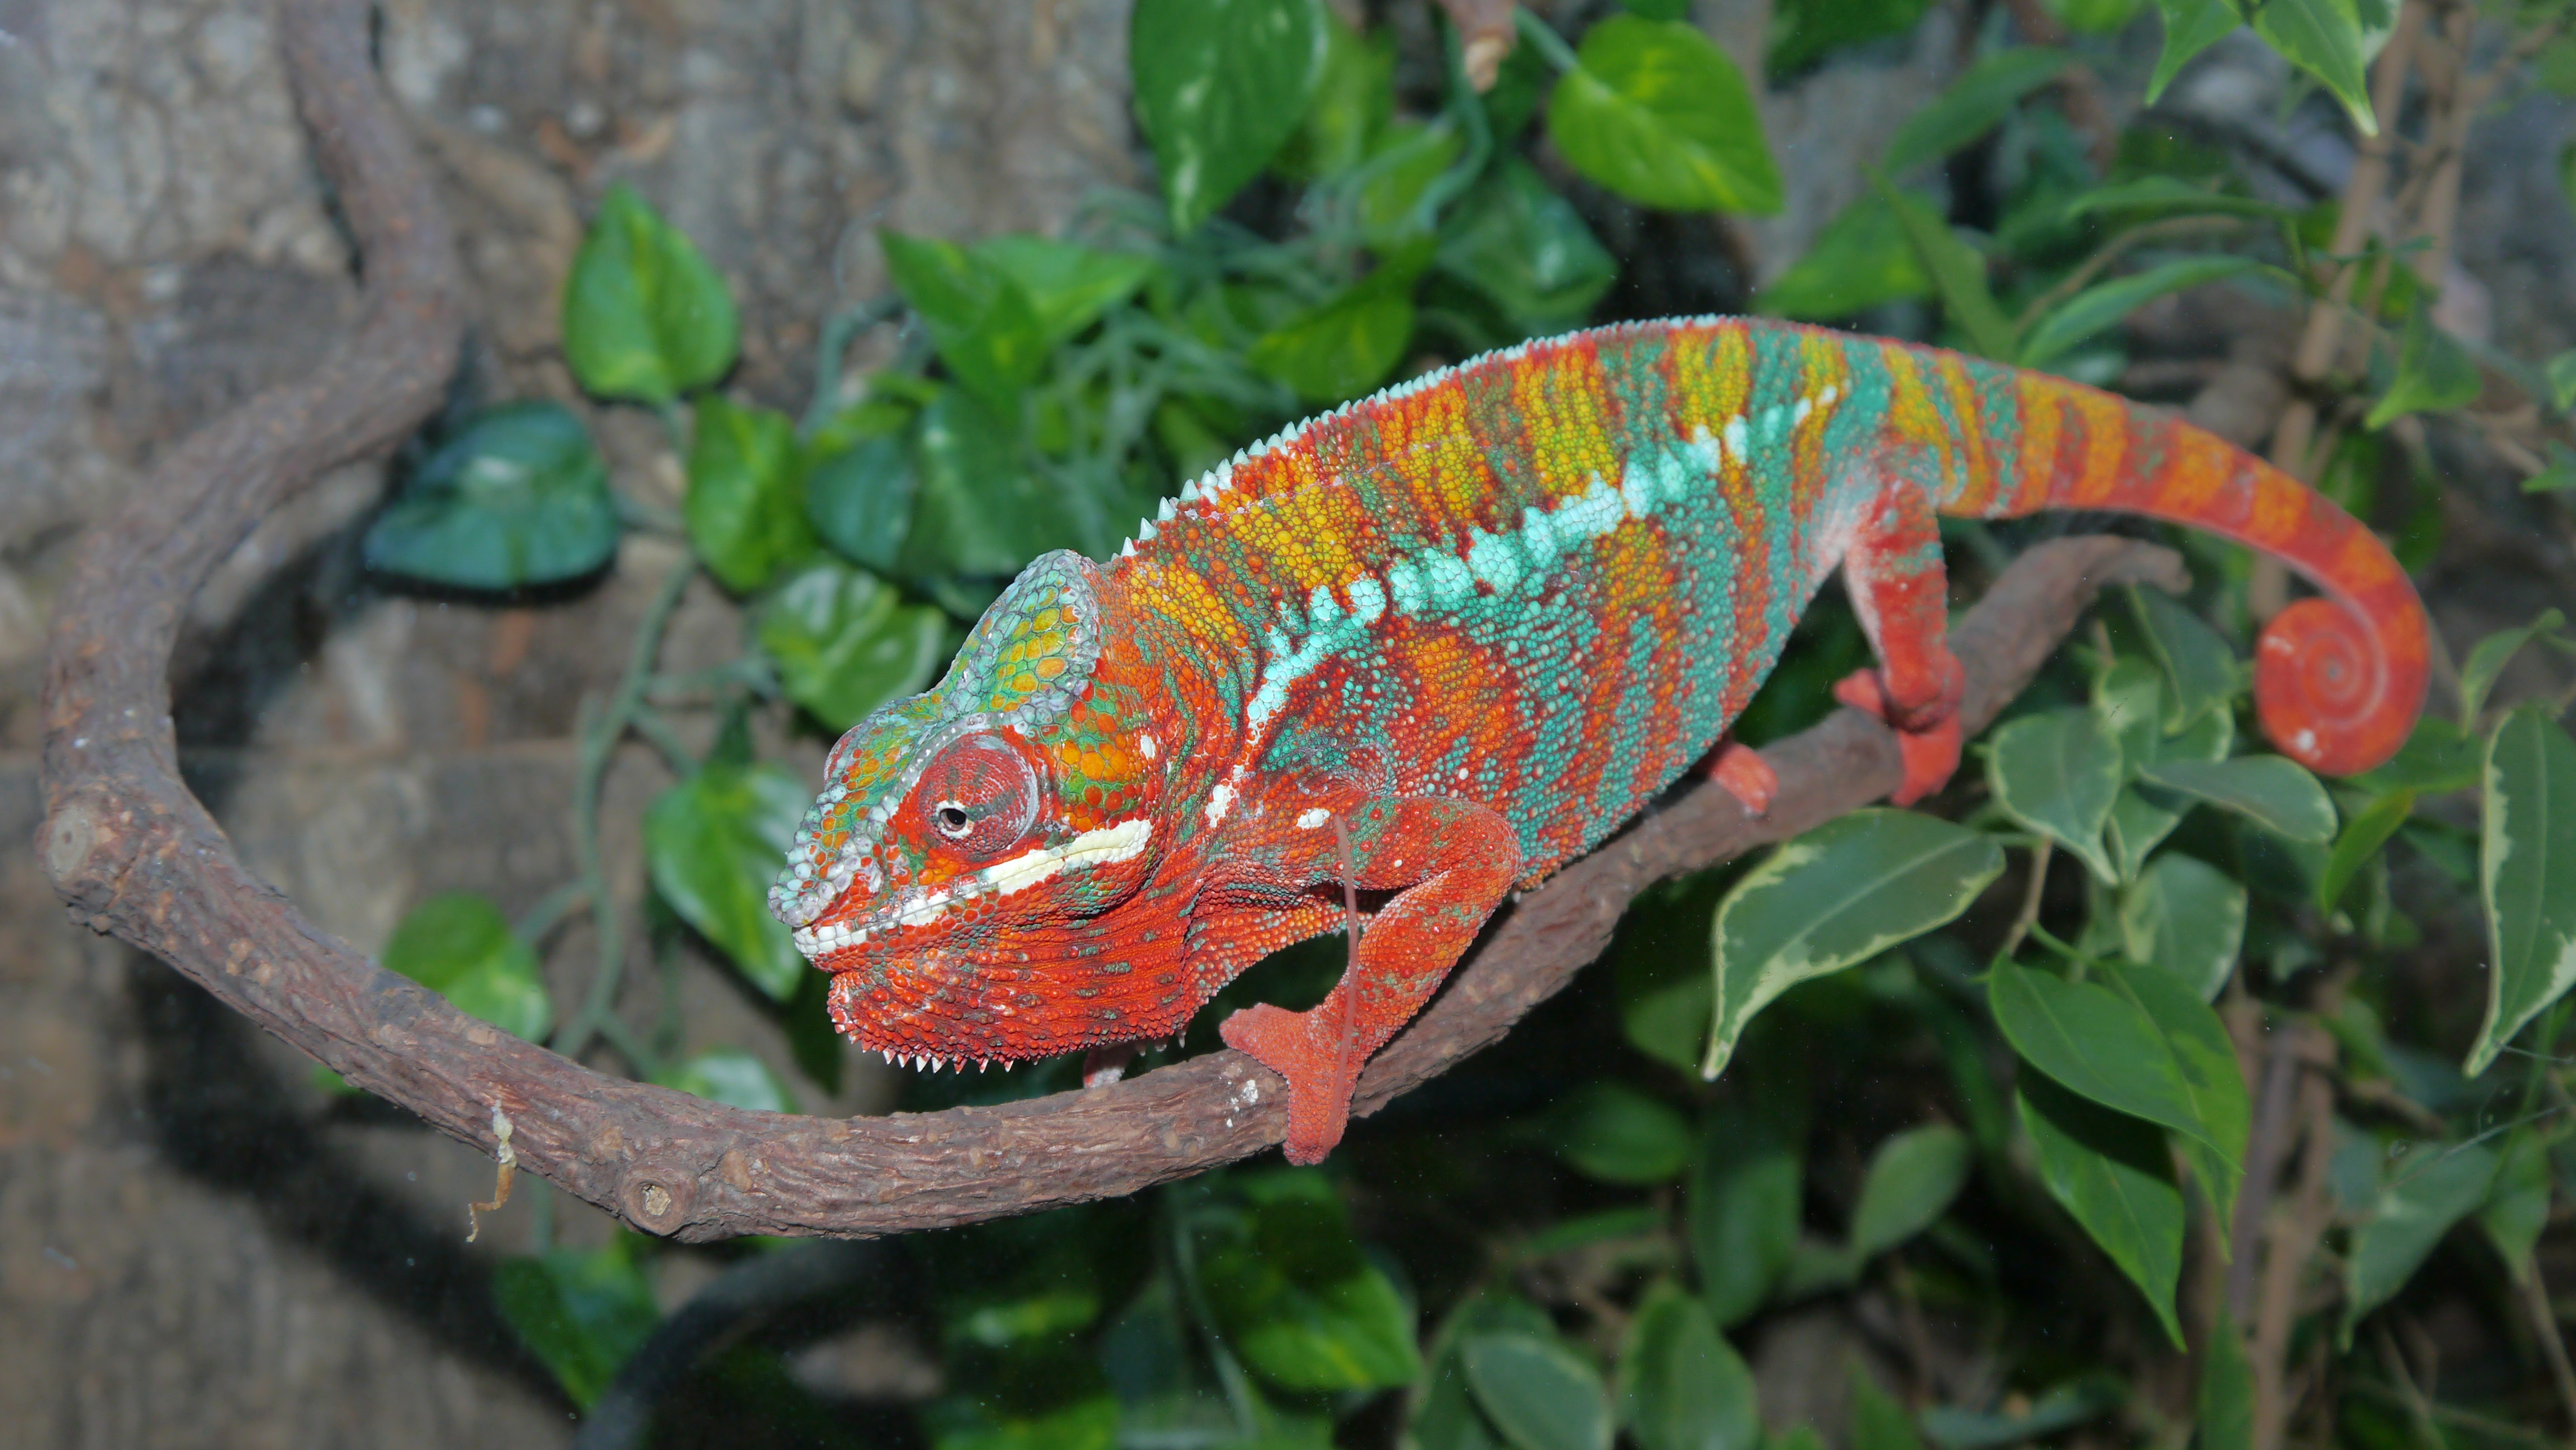
pardalis, ambilobe, chameleon, panther, reptile, vertebrate, lizard, iguania, common chameleon, scaled reptile, Meller's chameleon, adaptation, terrestrial animal, organism, gecko, iguanidae, iguana